Sky position (RA, Dec in degrees): 322.838, -6.437
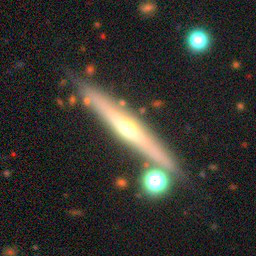
Galaxy morphology: Edge-on Galaxies with Bulge